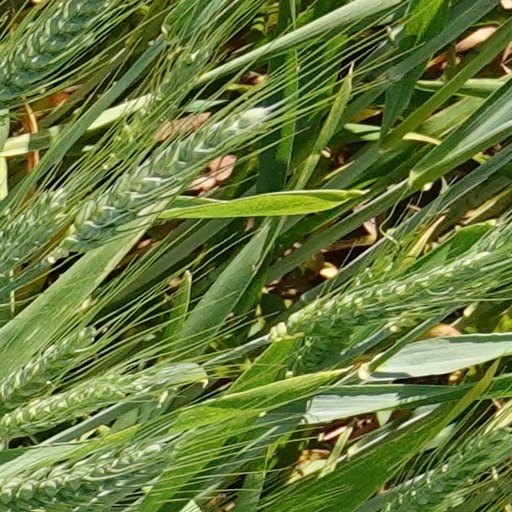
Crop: wheat